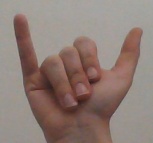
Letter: ya